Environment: real
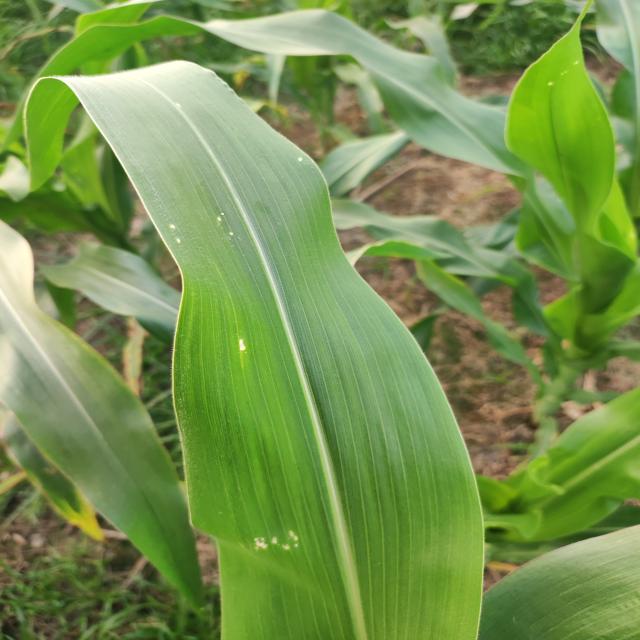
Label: fall_armyworm